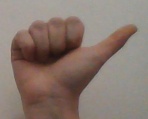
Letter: dhad